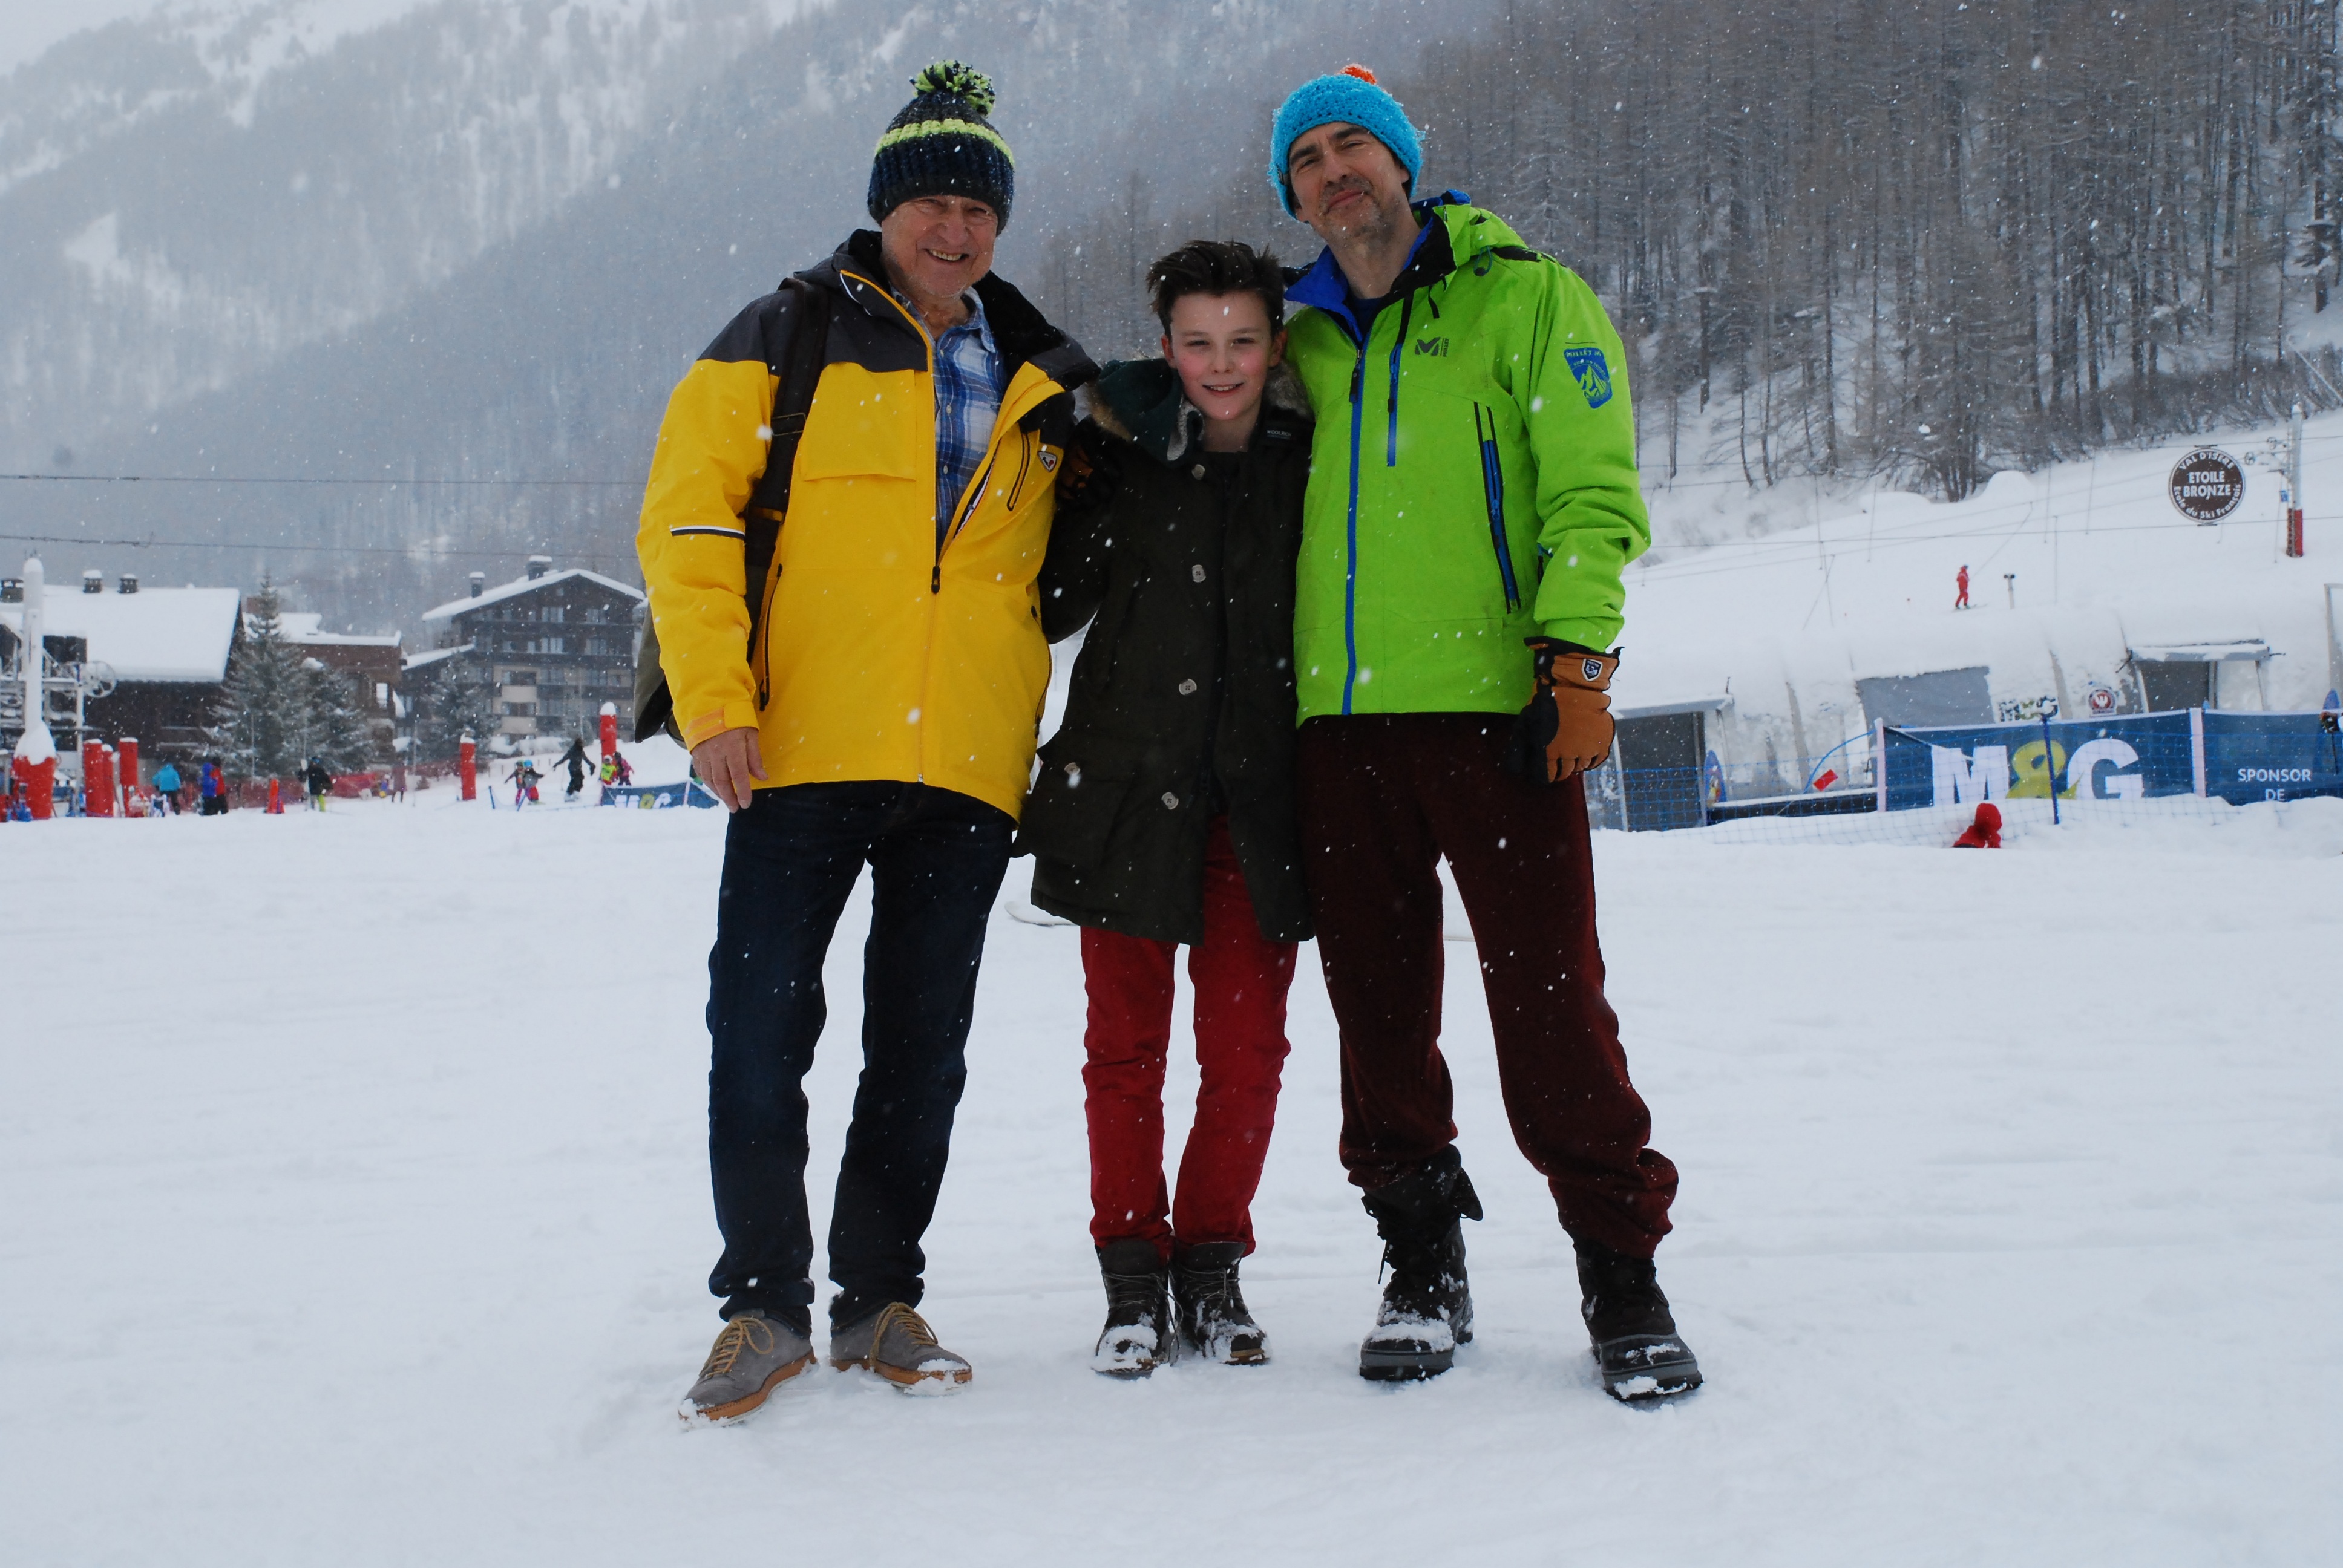
winter, vacation, male, recreation, france, father, smile, son, winter sport, family, sports, alps, ski, happy people, grandson, ice skating, nordic skiing, outdoor recreation, valdesere, granfather, bandy, ski cross, nordic combined